Feminization laryngoplasty

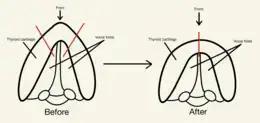
The horizontal cross section of thyroid cartilage before and after feminization laryngoplasty. The thyroid cartilage is cut along the red line (left), with the part in between the lines removed and the remaining parts sutured together (right).

General anesthesia would be administered beforehand. A 5 cm long horizontal incision would then be made at a skin crease above the thyroid notch, allowing the postoperative scar to be hidden under the crease. After flaps have been created under the platysma, the strap muscles would be separated along the midline to expose the thyroid cartilage. This allows a strip of the anterior thyroid cartilage to be removed using electrocautery to effectively reduce the contour of the Adam's apple and the diameter of the laryngeal opening.